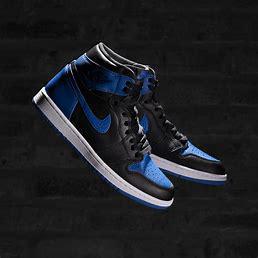
Brand: Jordan
Model: 1 Retro OG